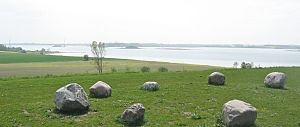
Ørnestensbjerget
Udsigt mod Kølholm fra Ørnestensbjerget
Ørnestensbjerget er et rekreativt bakkelandskab i Frederikssund med højeste punkt 21 meter over havet. Tidligere var stedet fyldplads som blev nedlagt i 1992 og det indkapsler et fenoldepot.